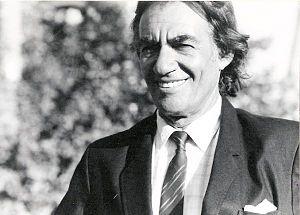
Ric Marlow et mort le 28 février 2017, est un acteur et auteur-compositeur américain, surtout connu pour avoir écrit avec Bobby Scott la chanson A Taste of Honey qui remporte un Grammy en 1962. La chanson a été enregistrée par de nombreux artistes dont Barbra Streisand, Tony Bennett, Herb Alpert et The Beatles. Il interprète également plusieurs rôles, essentiellement dans des séries télévisées, Bonanza, Hawaï police d'État et Magnum.